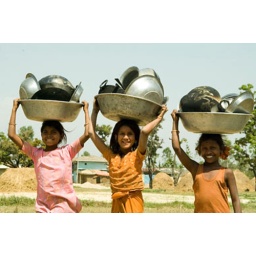
Three village girls outside Salur are going to collect water in the local pond.